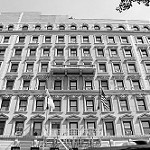
Label: B & W